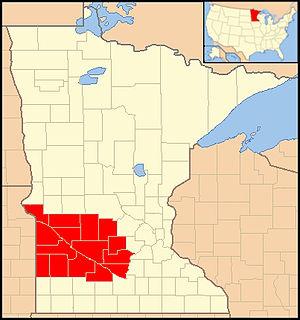
Le diocèse de New Ulm est un territoire ecclésiastique de l'Église catholique romaine aux États-Unis. Son église-mère est la cathédrale de la Sainte-Trinité, située à New Ulm dans le Minnesota.